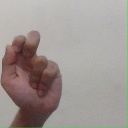
अक्षर: ढ